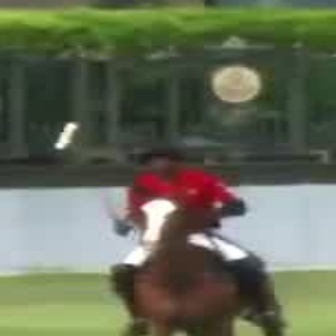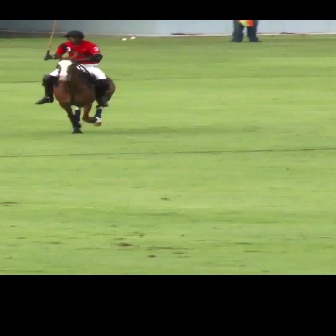
  Please identify the target specified by the bounding box [95,150,279,333] in the first image and locate it in the second image. Return the coordinates in [x_min,y_min,x_max,y_max] format.
Answer: [32,28,110,106]